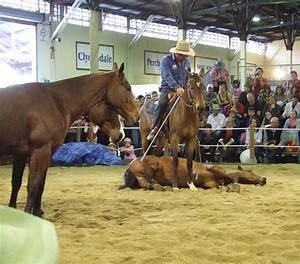
horse